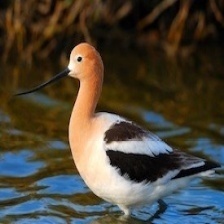
Species: AMERICAN AVOCET
Scientific name: PSITTACULA EUPATRIA